Dustin Rhodes

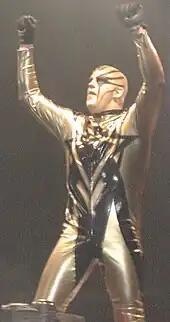
Goldust in 2003

When the World Wrestling Federation was renamed World Wrestling Entertainment and the roster was divided into two brands, Raw and SmackDown!, Goldust was assigned to the Raw brand, where he formed a tag team with Booker T. The duo engaged in numerous comedic vignettes, on one occasion hosting a segment titled "Booker T and Goldust at the Movies" and delivering reviews of "The Scorpion King", a film starring The Rock. In May 2002, Booker T joined the New World Order (nWo), with Goldust's request to join the faction rejected. In June 2002, Booker T was ejected from the nWo by Shawn Michaels, sparking a feud between the nWo and Booker T and Goldust. Booker T and Goldust went on to compete in the tag team division, winning the World Tag Team Championship at Armageddon before being forced to split up on the February 3, 2003, episode of "Raw" by Raw General Manager Eric Bischoff for failing to win back the World Tag Team Championship.